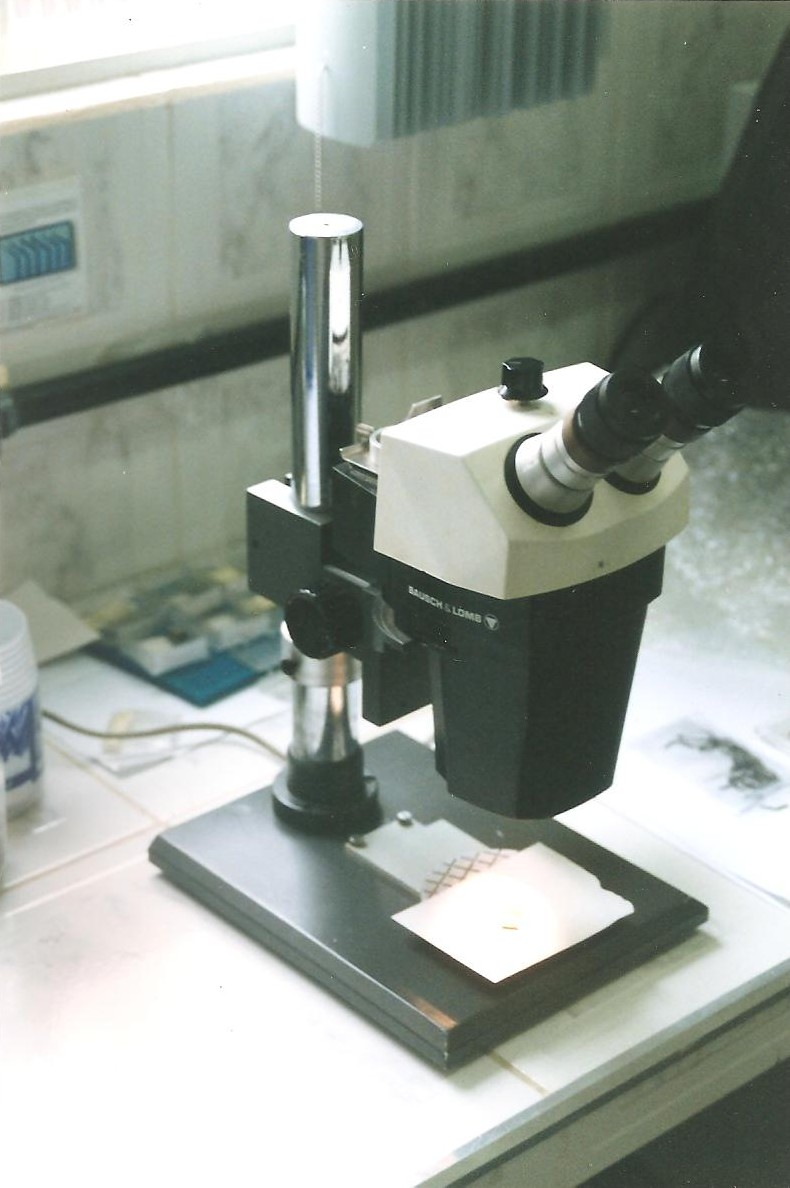
Microscópio. Fotógrafo: Bruno Conde
Specialty: lab-equipment
Image credit: Núcleo Editorial